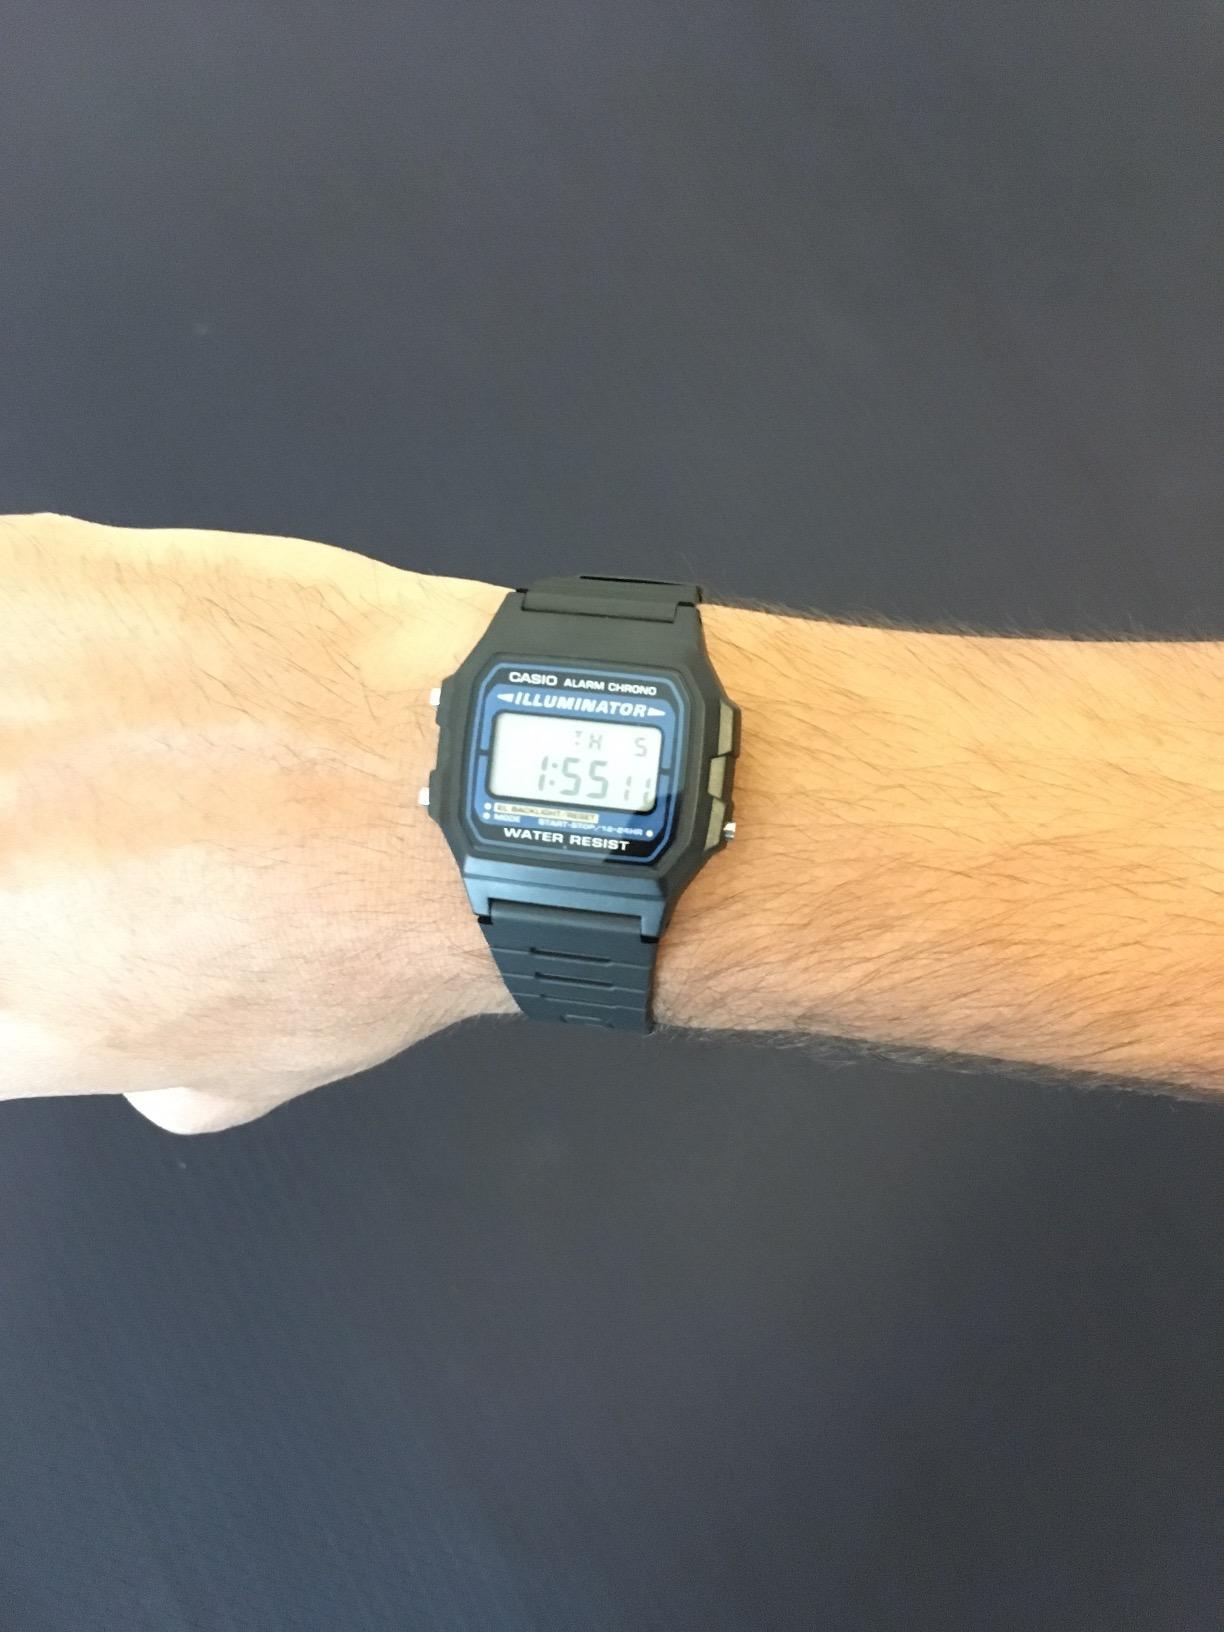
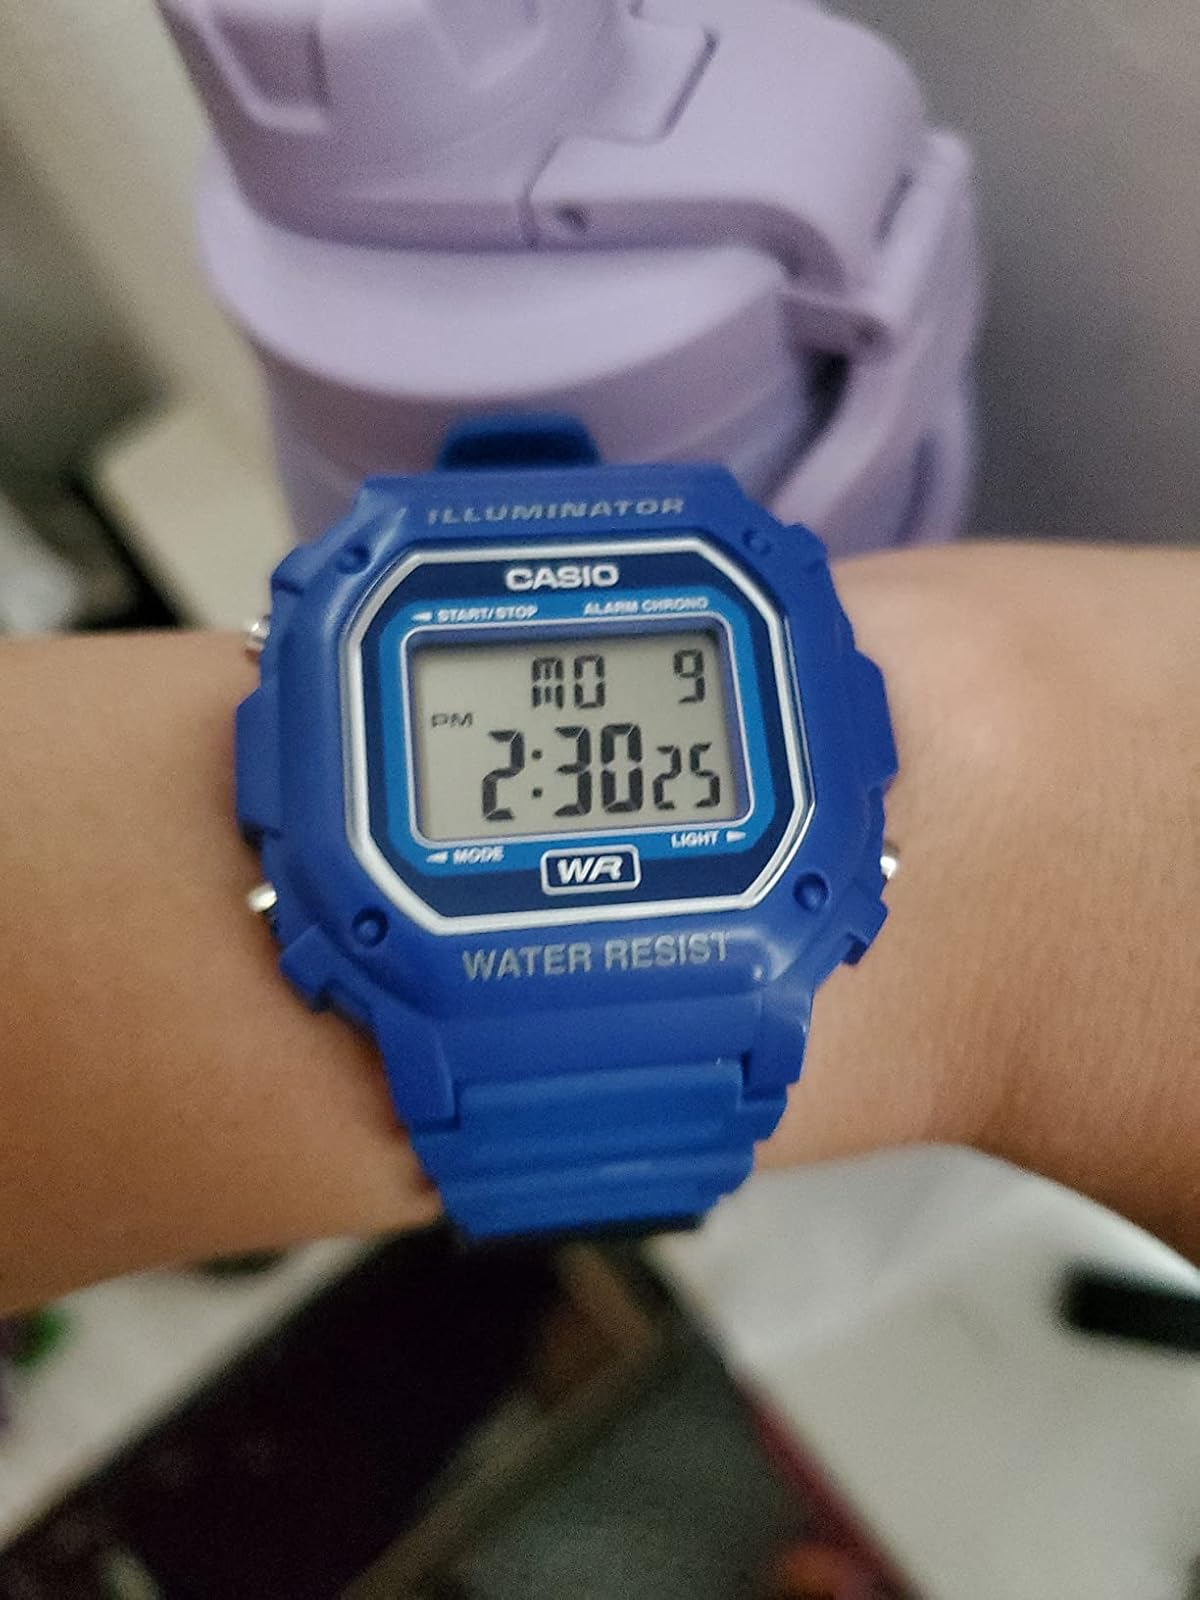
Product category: accessories_watch
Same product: no